Proton CamPro engine

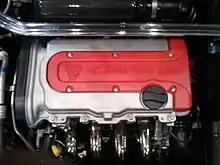
The Campro CPS 1.6L engine inside the Proton Satria Neo CPS R3 engine bay.

The CamPro CPS engine uses a variable valve lift system (Cam Profile Switching system) and a variable length intake manifold (VIM; not to be confused with the stand-alone IAFM used in the 2008 Proton Saga) to boost maximum power and improve the CPS engine's torque curve over the original CamPro engine.